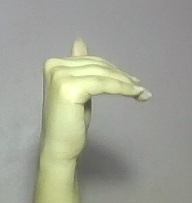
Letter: khaa